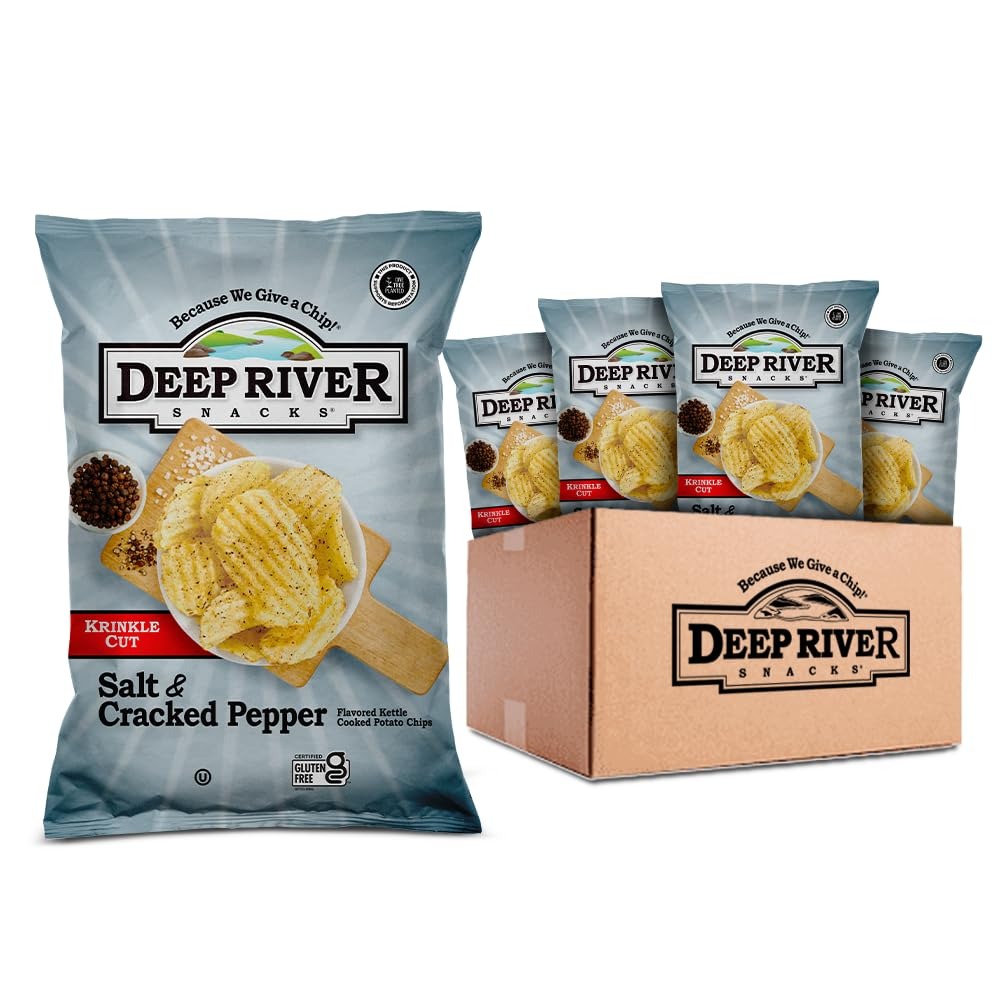
Item Name: Deep River Snacks Salt & Cracked Pepper Kettle Cooked Potato Chips, 2 Ounce (Pack of 24)
Bullet Point 1: Contains 24 - 2 Ounce Bags of Salt & Cracked Pepper Kettle Cooked Potato Chips
Bullet Point 2: A deliciously crisp, krinkle cut potato chip with the perfect amount of salt and the lingering bite of cracked black pepper. So simple with only 4 ingredients, yet so pleasingly delicious!
Bullet Point 3: No artificial flavors, colors, or preservatives, certified Gluten-Free; Non-GMO Ingredients; produced in a nut-free facility.
Bullet Point 4: Deep River Snacks are cooked exclusively in sunflower oil.
Bullet Point 5: Supporting Charity -- This bag features Feed the Children! Feed The Children strives to end childhood hunger by providing nourishing meals to children around the world every day.
Value: 48.0
Unit: Ounce

Price: 44.99